National highways of China

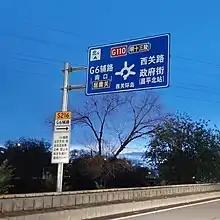
Roundabout sign on China National Highway 110, Changping District, Beijing

The speed limit on China National Highways is , on sections with more than one lane per direction it may be up to .